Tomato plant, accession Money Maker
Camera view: bottom (45 deg); turntable rotation: 30 degrees
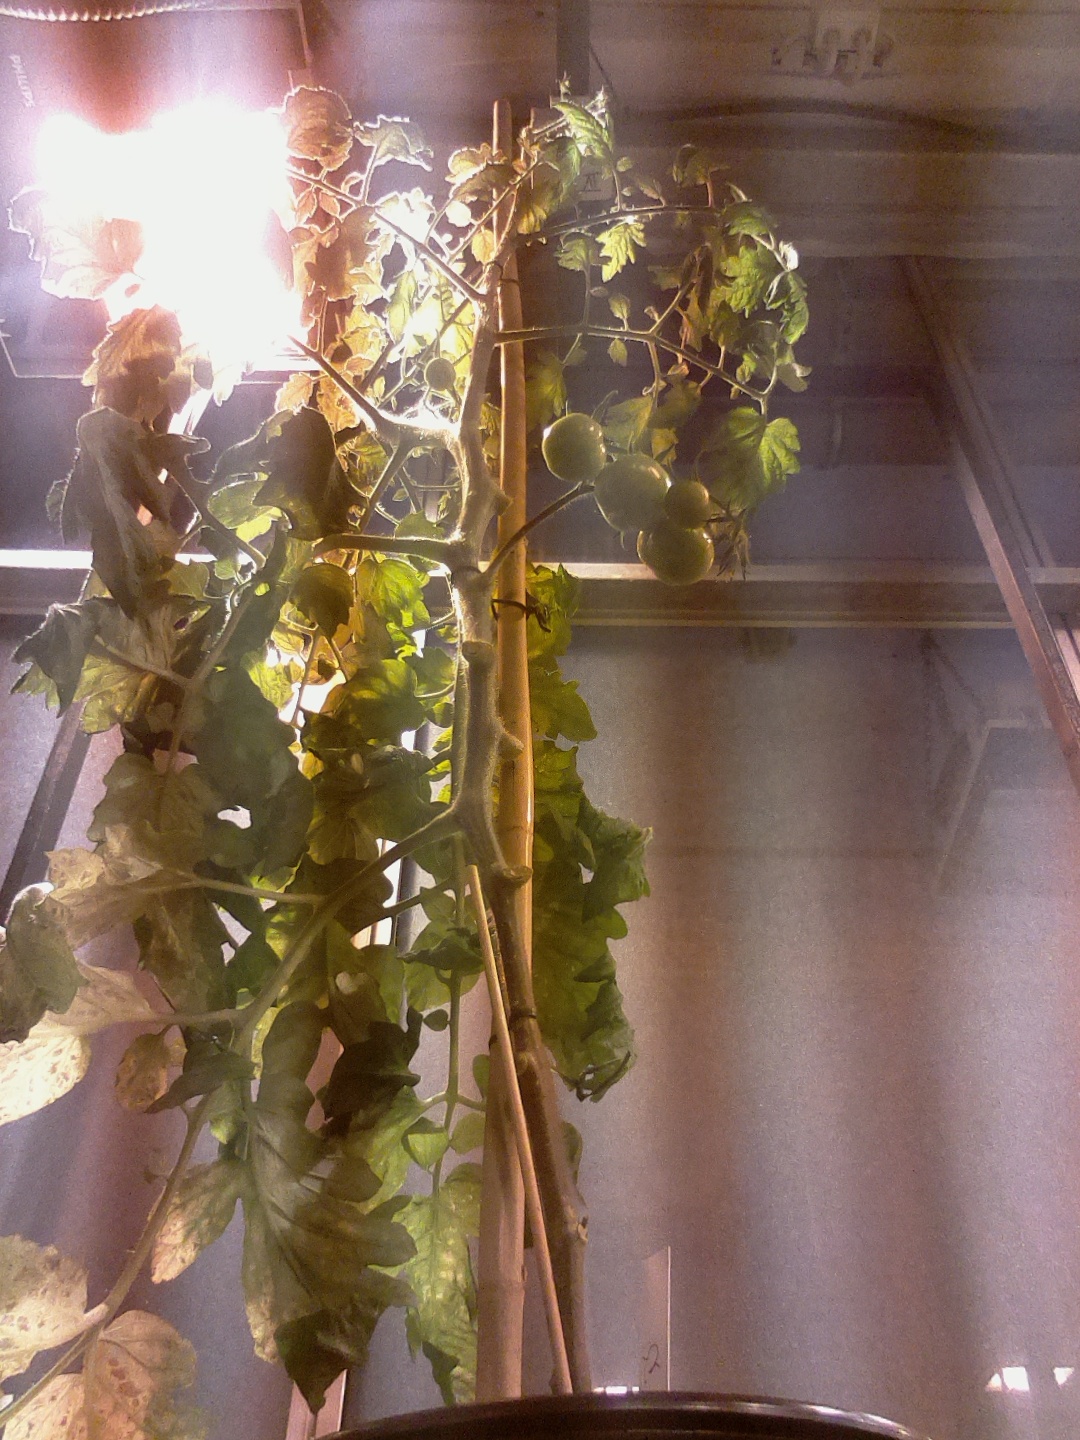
BBCH growth stage 76: 60%-70% of final fruit size